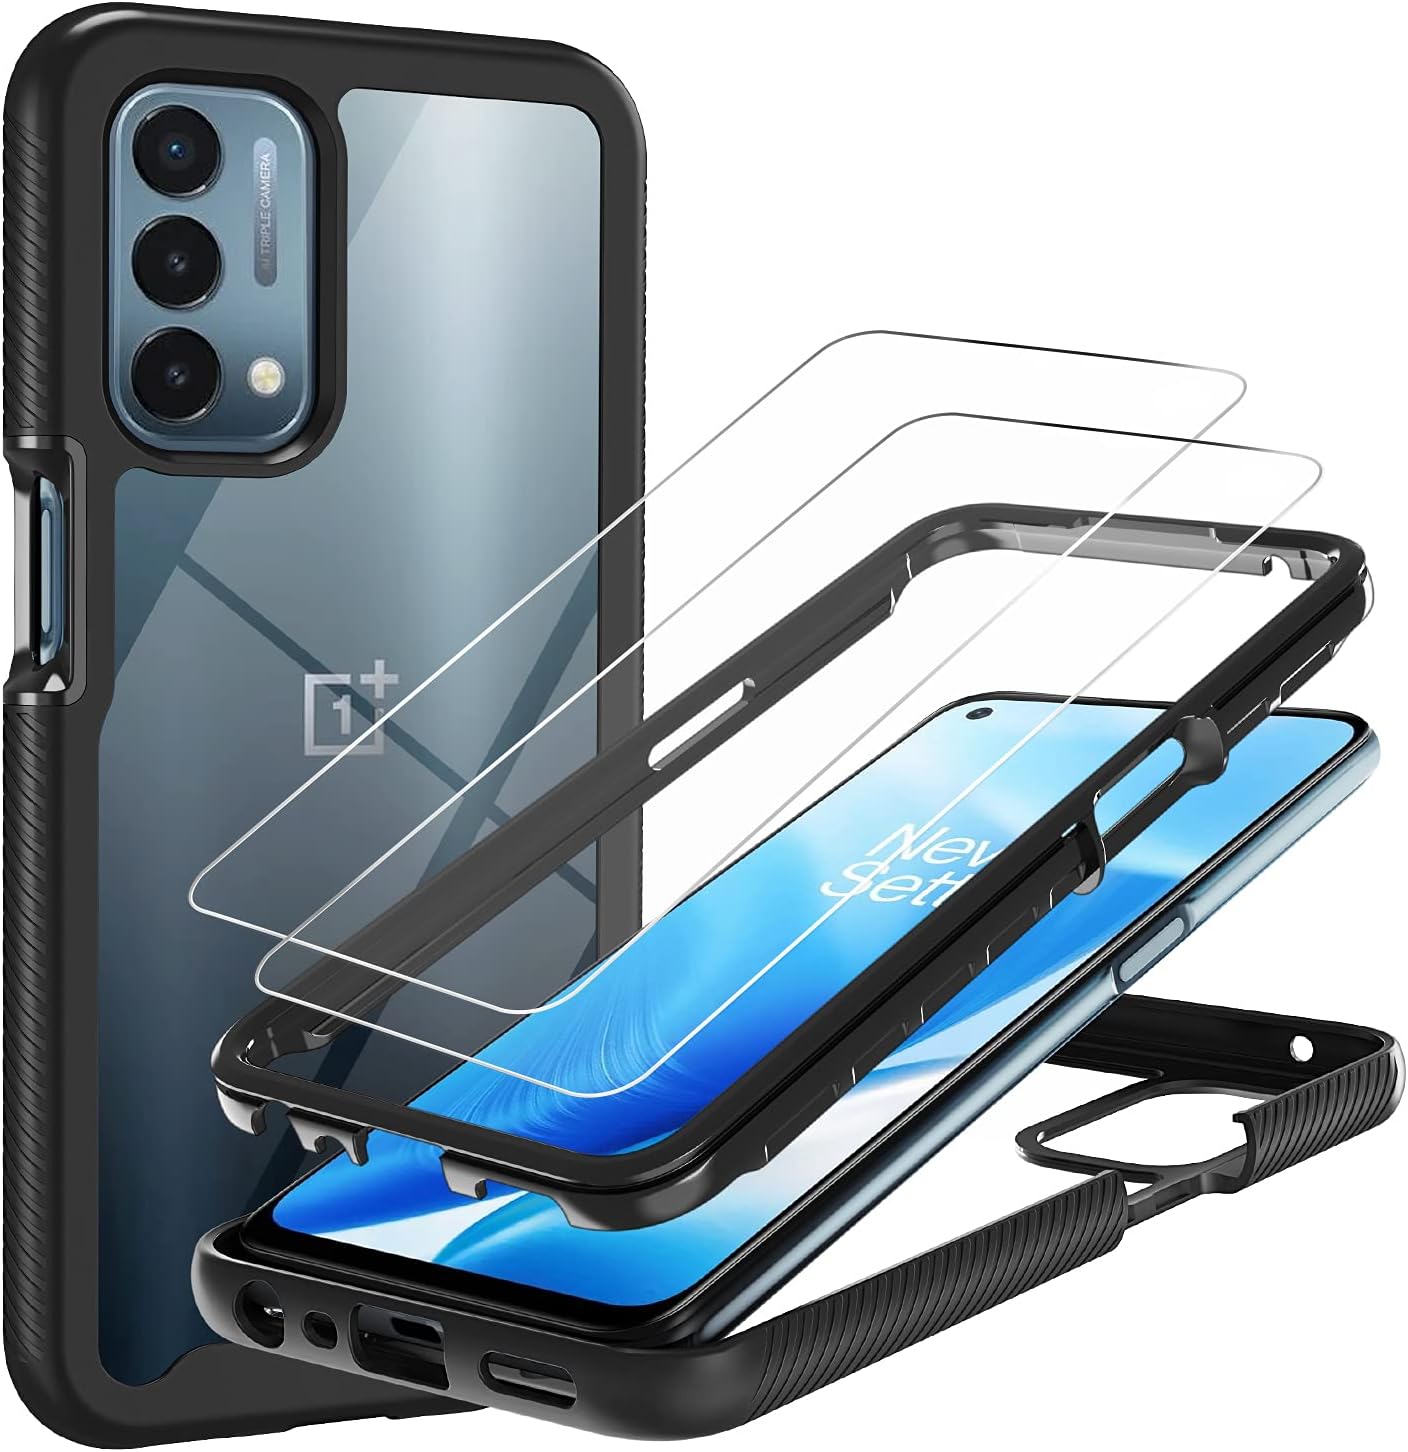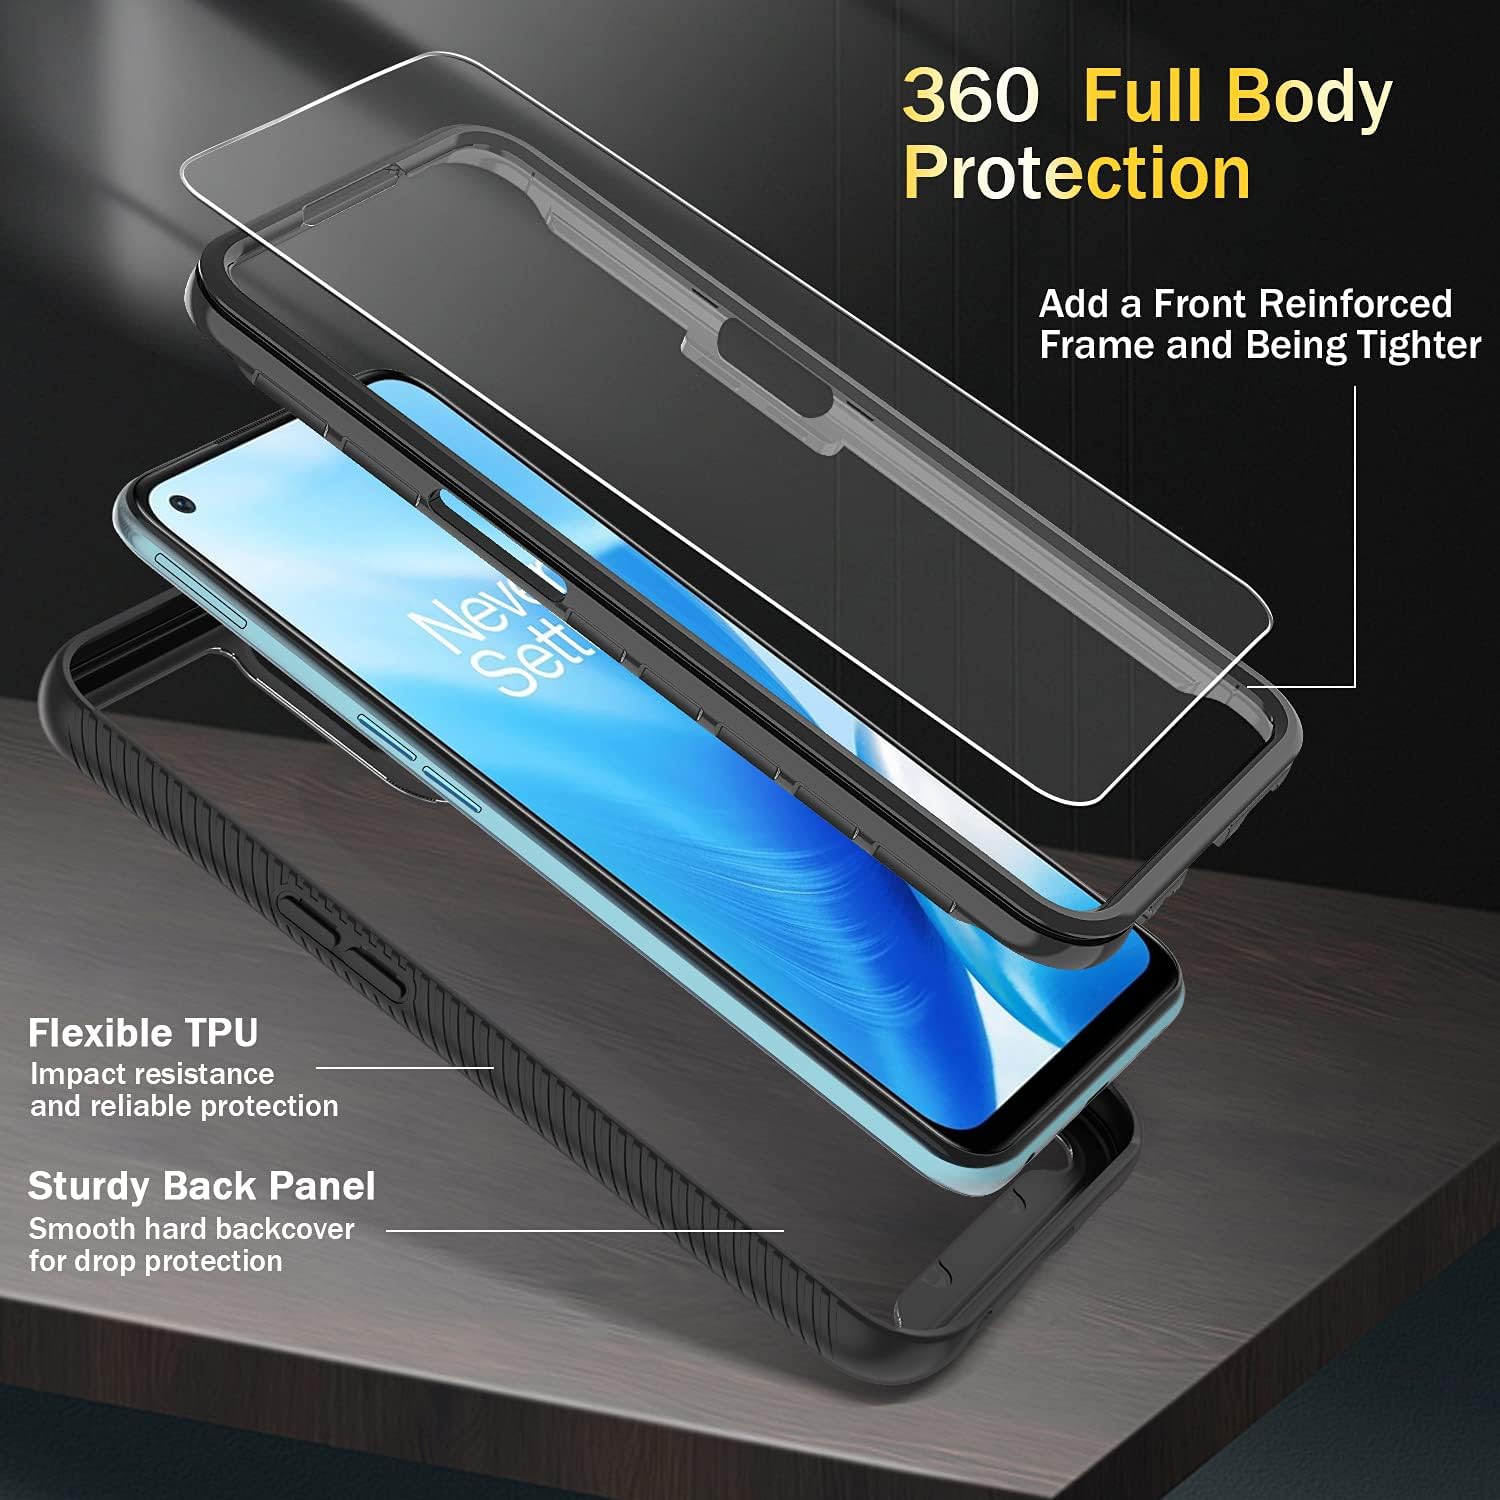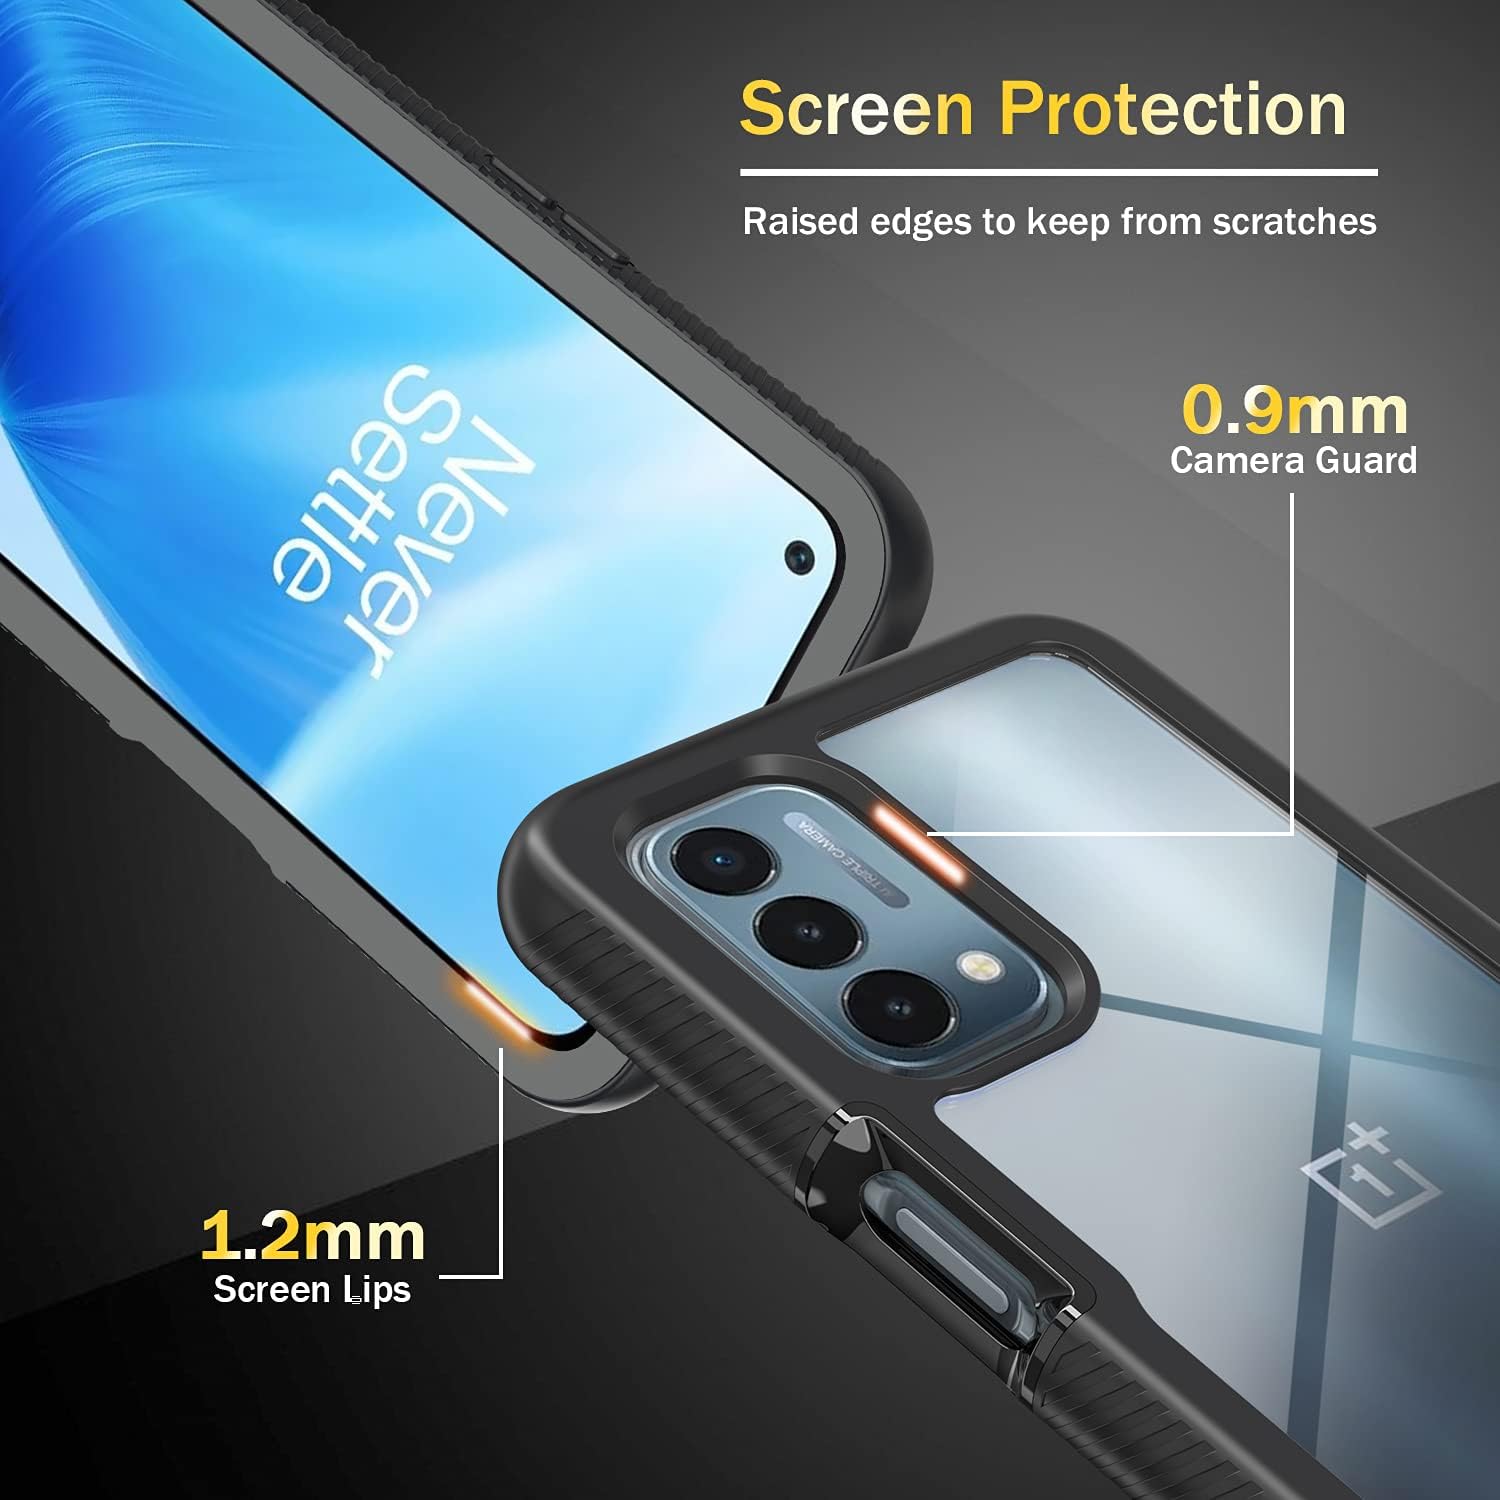
Case for OnePlus Nord N200 5G with 2 Pack Tempered Glass Screen Protector, Full Body Shockproof Clear Phone Case Cover with Front Frame Protection for OnePlus Nord N200 5G (6.49", 2021), Black (Black)
Category: Cell Phones & Accessories
JXVM Case for OnePlus Nord N200 5G (6.49", 2021 Release) Made of premium TPU and PC shell with rubber side, providing full protection from dust, dirt, scratches, drops or bumps, military-grade case for OnePlus Nord N200 5G has enhanced drop protection, Great for men & women. Fits Perfectly and Designed for OnePlus Nord N200 5G Precisely calculated cuts and sensitive buttons. Cares for every detail with precise cutouts Allow easy access to all ports, speakers, cameras, buttons, and other functions. Full protection for your device with a slim design Easy to install The installation frame enables perfect alignment of the protector. You don't need any pasting experience Compatibility OnePlus Nord N200 5G (6.49", 2021 Release)
Features: 🌹【Case for OnePlus Nord N200 5G】- JXVM case fits perfectly and designed for OnePlus Nord N200 5G with precisely calculated cuts and sensitive buttons. Cares for every detail with precise cutouts allow easy access to all ports, speakers, cameras, buttons, and other functions. | 🌹【Military Grade Protection】- 3in1dual-layer case provides 360 degree full body coverage protection. Made of top-quality transparent PC + soft TPU + tempered glass screen protector. 0.9mm raised lip protects your camera, 1.2mm raised lip relieves impact and protects your OnePlus Nord N200 5G screen against drops & raacks & surface scratches. | 🌹【2 Screen Protector】- We provides two pack glass film for you. It can fit perfectly on the edge of the phone, bubble-free during applicationand are easy to install and remove. | 🌹【Special Humanized Design】- Soft matte border combines great texture, sided non-slip finish makes your Phone easier to grip and hold, Clear back cover allow to preserve your phone’s original look without losing your own personality. provides comfortable grip feelings when holding the Phone. | 🌹【Compatibility】- Case is designed ONLY Compatible with OnePlus Nord N200 5G Case. 24 hours professional service center, 30 days full refund, 12 months quality and 365 days technical support. Outstanding customer service allows you to be worry-free after purchasing.